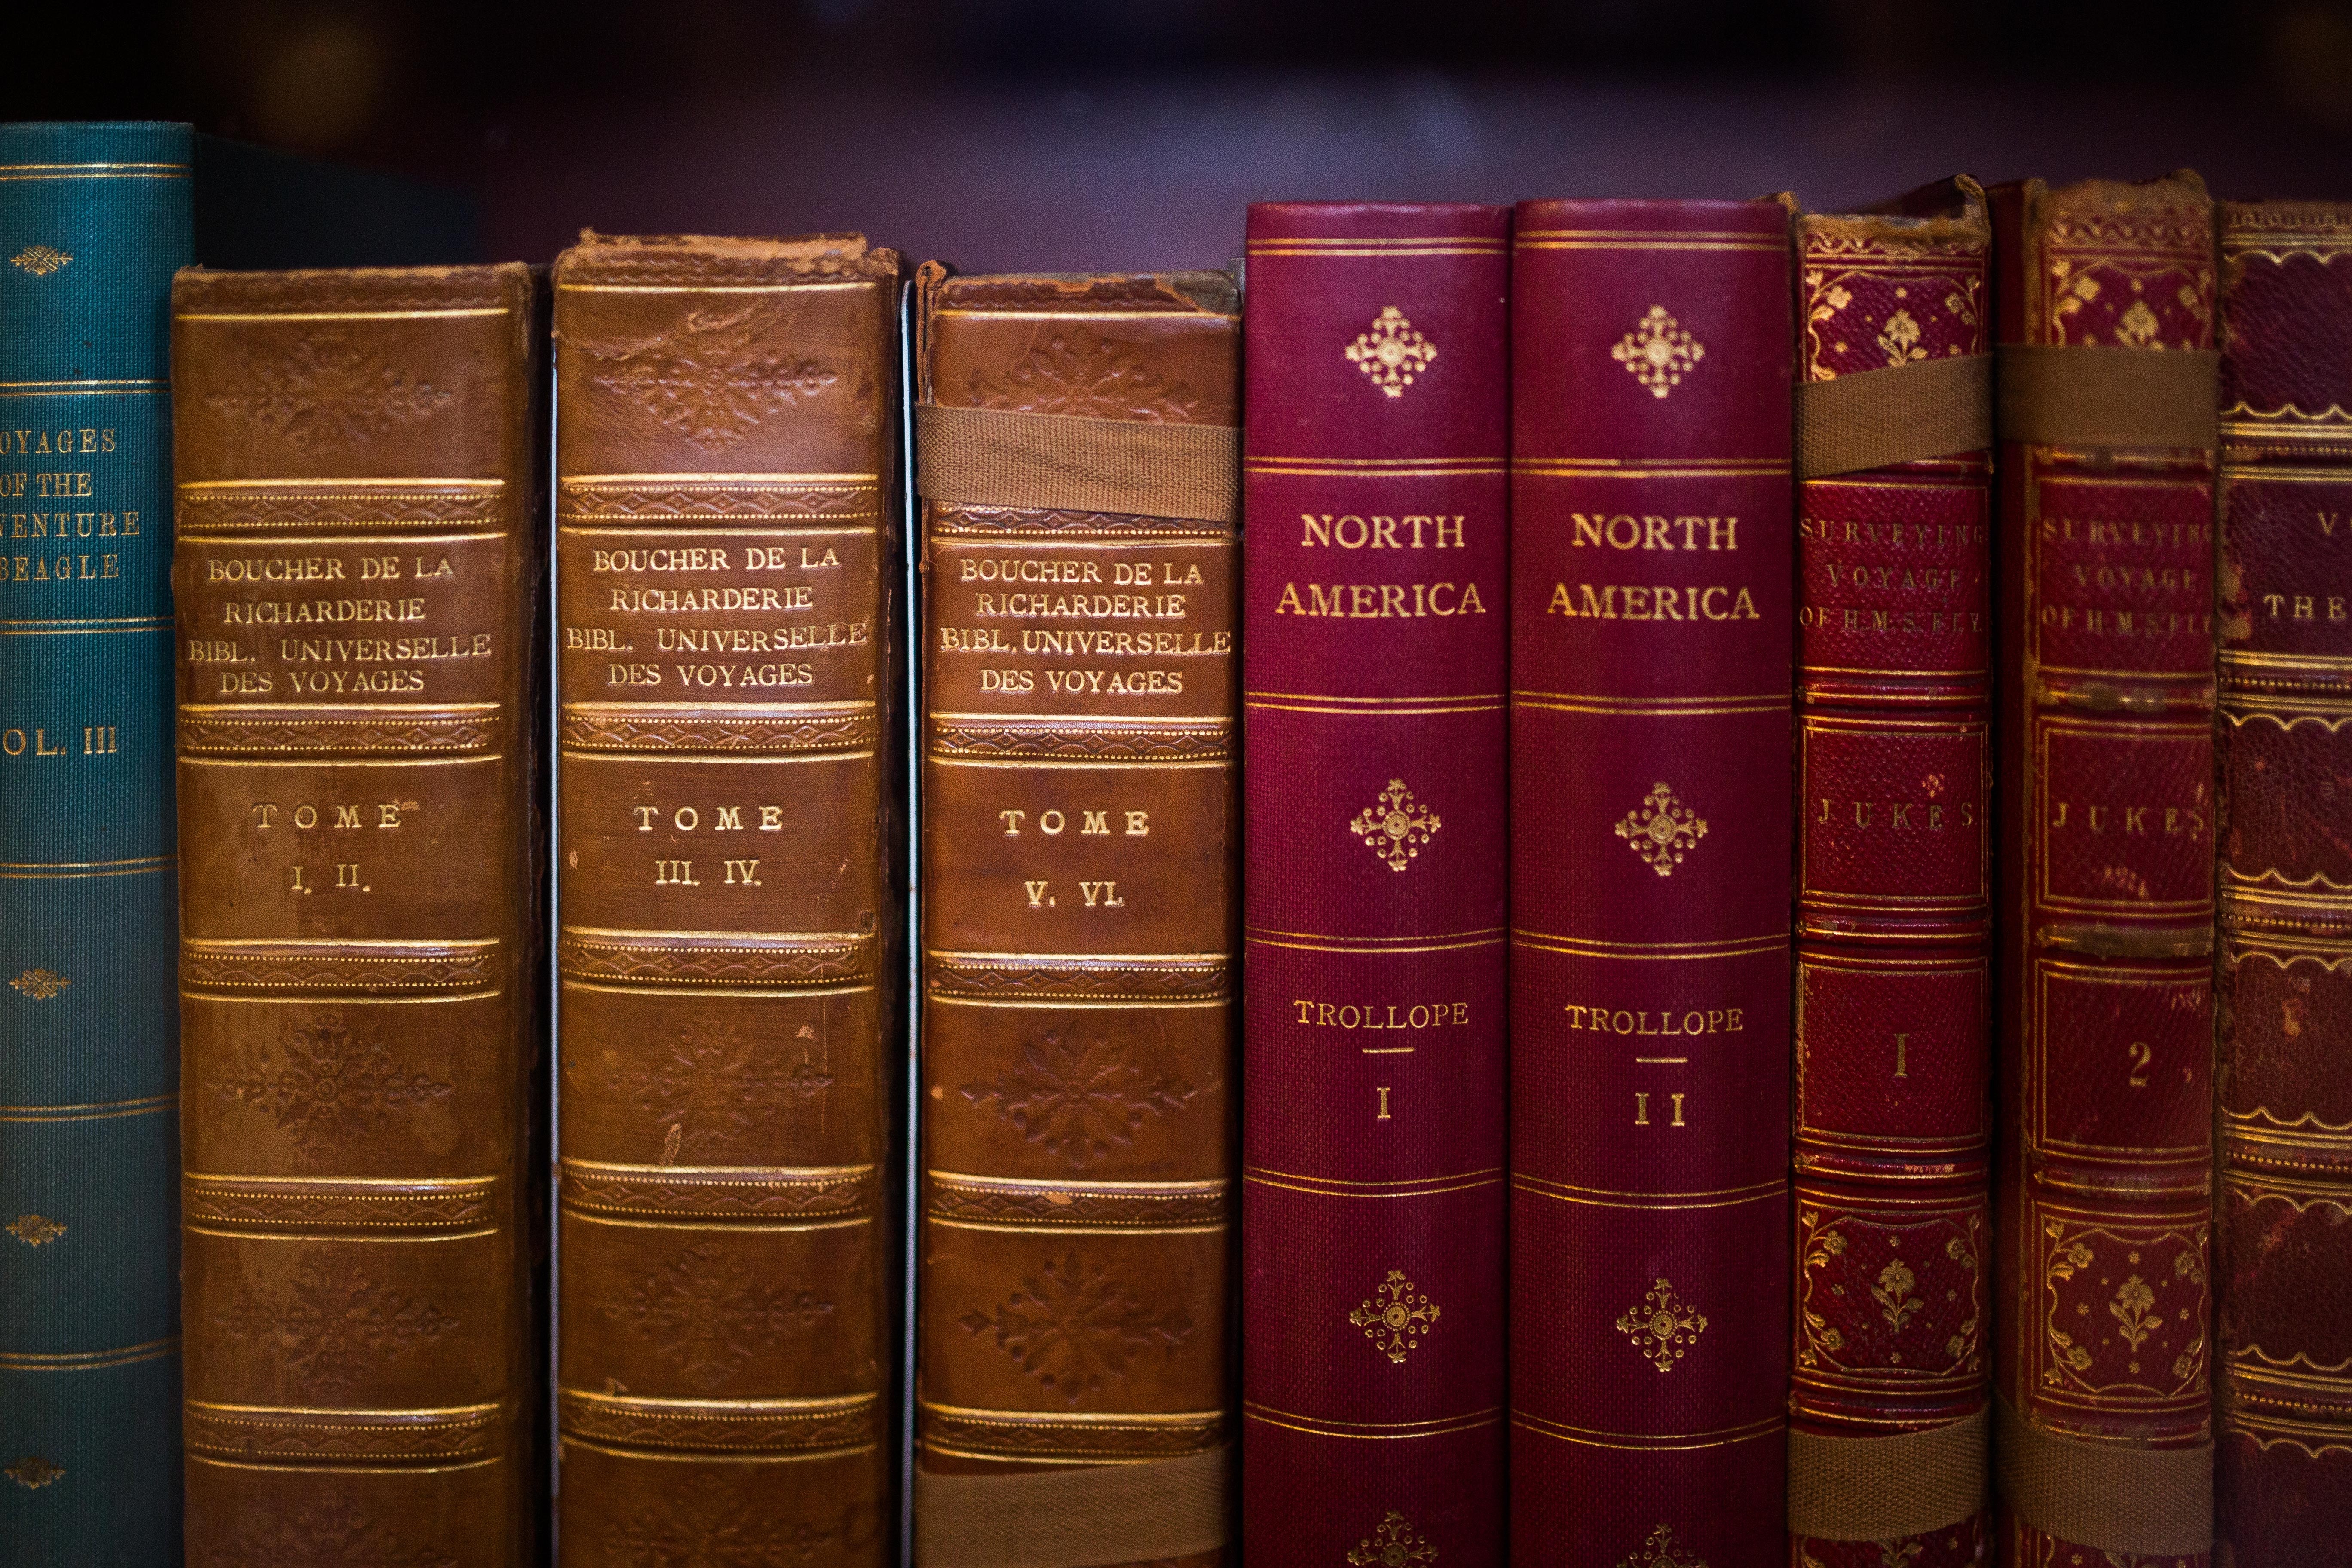
writing, book, antique, old, reading, font, books, history, learning, knowledge, publication, encyclopedias, self help book